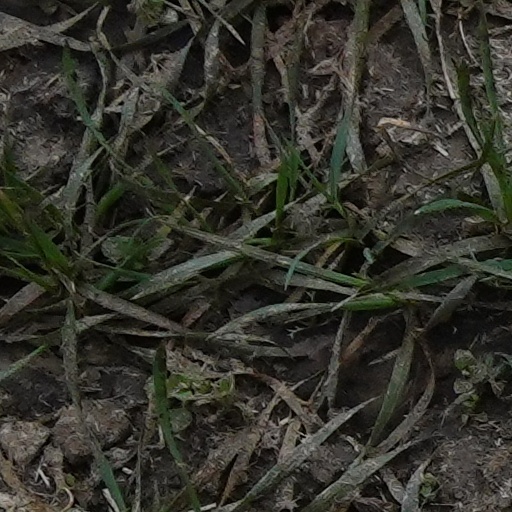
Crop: wheat